Marty Casey

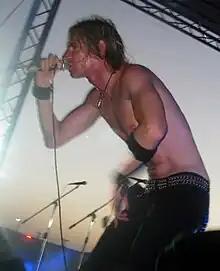
Casey with Tracii Guns' L.A. Guns in 2008

is an American rock musician who is the lead singer, primary songwriter and second guitarist of Lovehammers.